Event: Nepal Earthquake
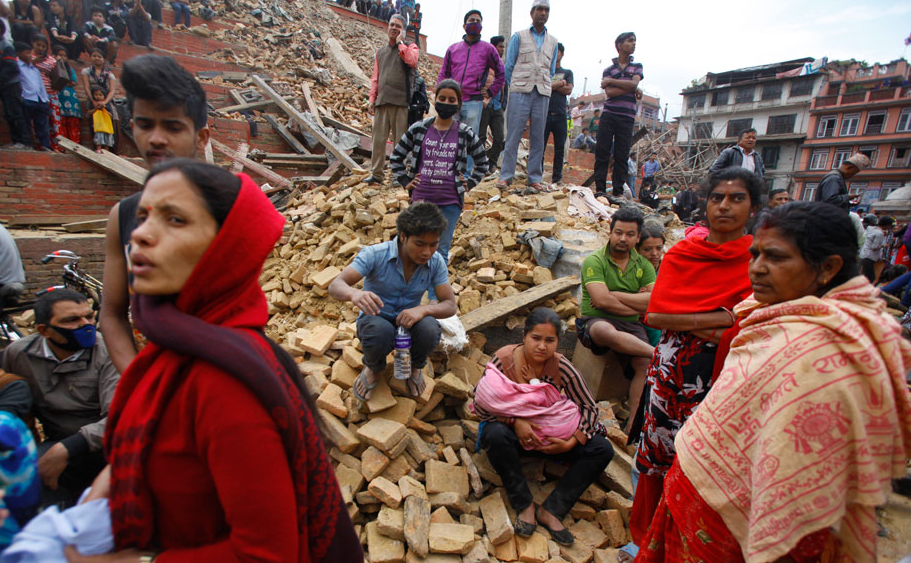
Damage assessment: damage